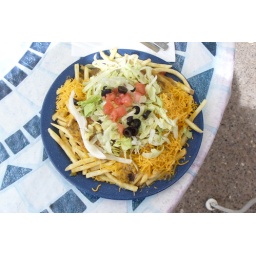
Open faced burger, topped with green chile, cheese, lettuce, tomatoes and black olives ... surrounded by frenchfries.